Alfred Zamara

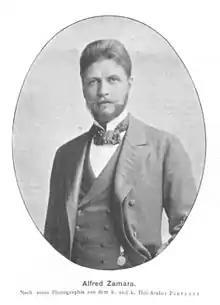
Alfred Zamara, 1901

Alfred Zamara (28 April 1863 – 11 August 1940) was an Austrian composer and harpist.